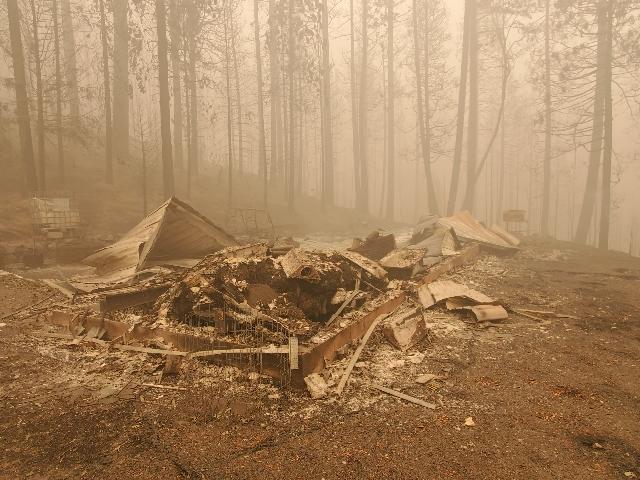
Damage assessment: destroyed